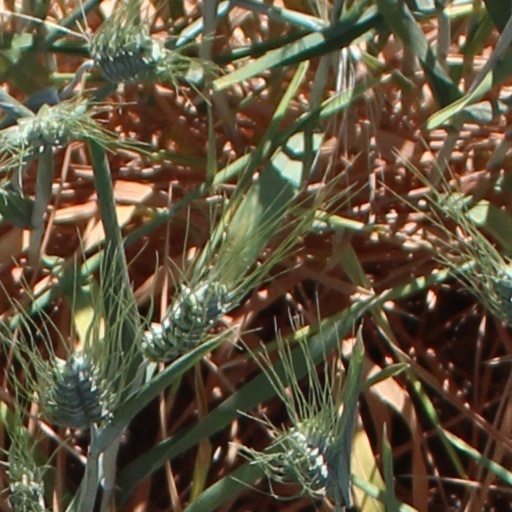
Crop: wheat